Penha de França

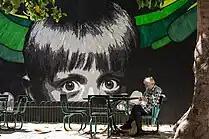

In 1943 the ' was created in the parish. It is the unit within the ' with the mission of organizing, training, and maintaining the operational anti-aircraft artillery units of the Portuguese Army. It was later (1948) transferred to Queluz, where it has been hosted ever since, in barracks adjacent to the Palace of Queluz.